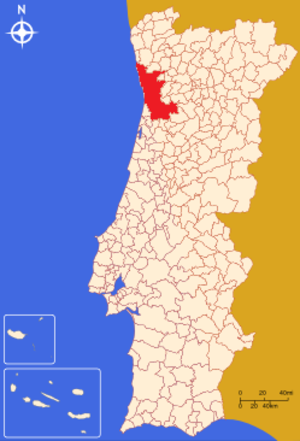
L'Aire métropolitaine de Porto est une région métropolitaine dans les zones côtières du nord du Portugal qui regroupe 17 municipalités, dont la Ville de Porto, la deuxième plus grande zone urbaine du pays.